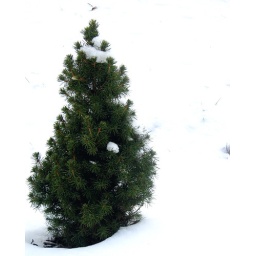
Baby pine standing tall in the snow.